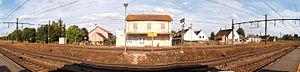
Gare ferroviaire d'Étigny - Véron (Yonne, France)